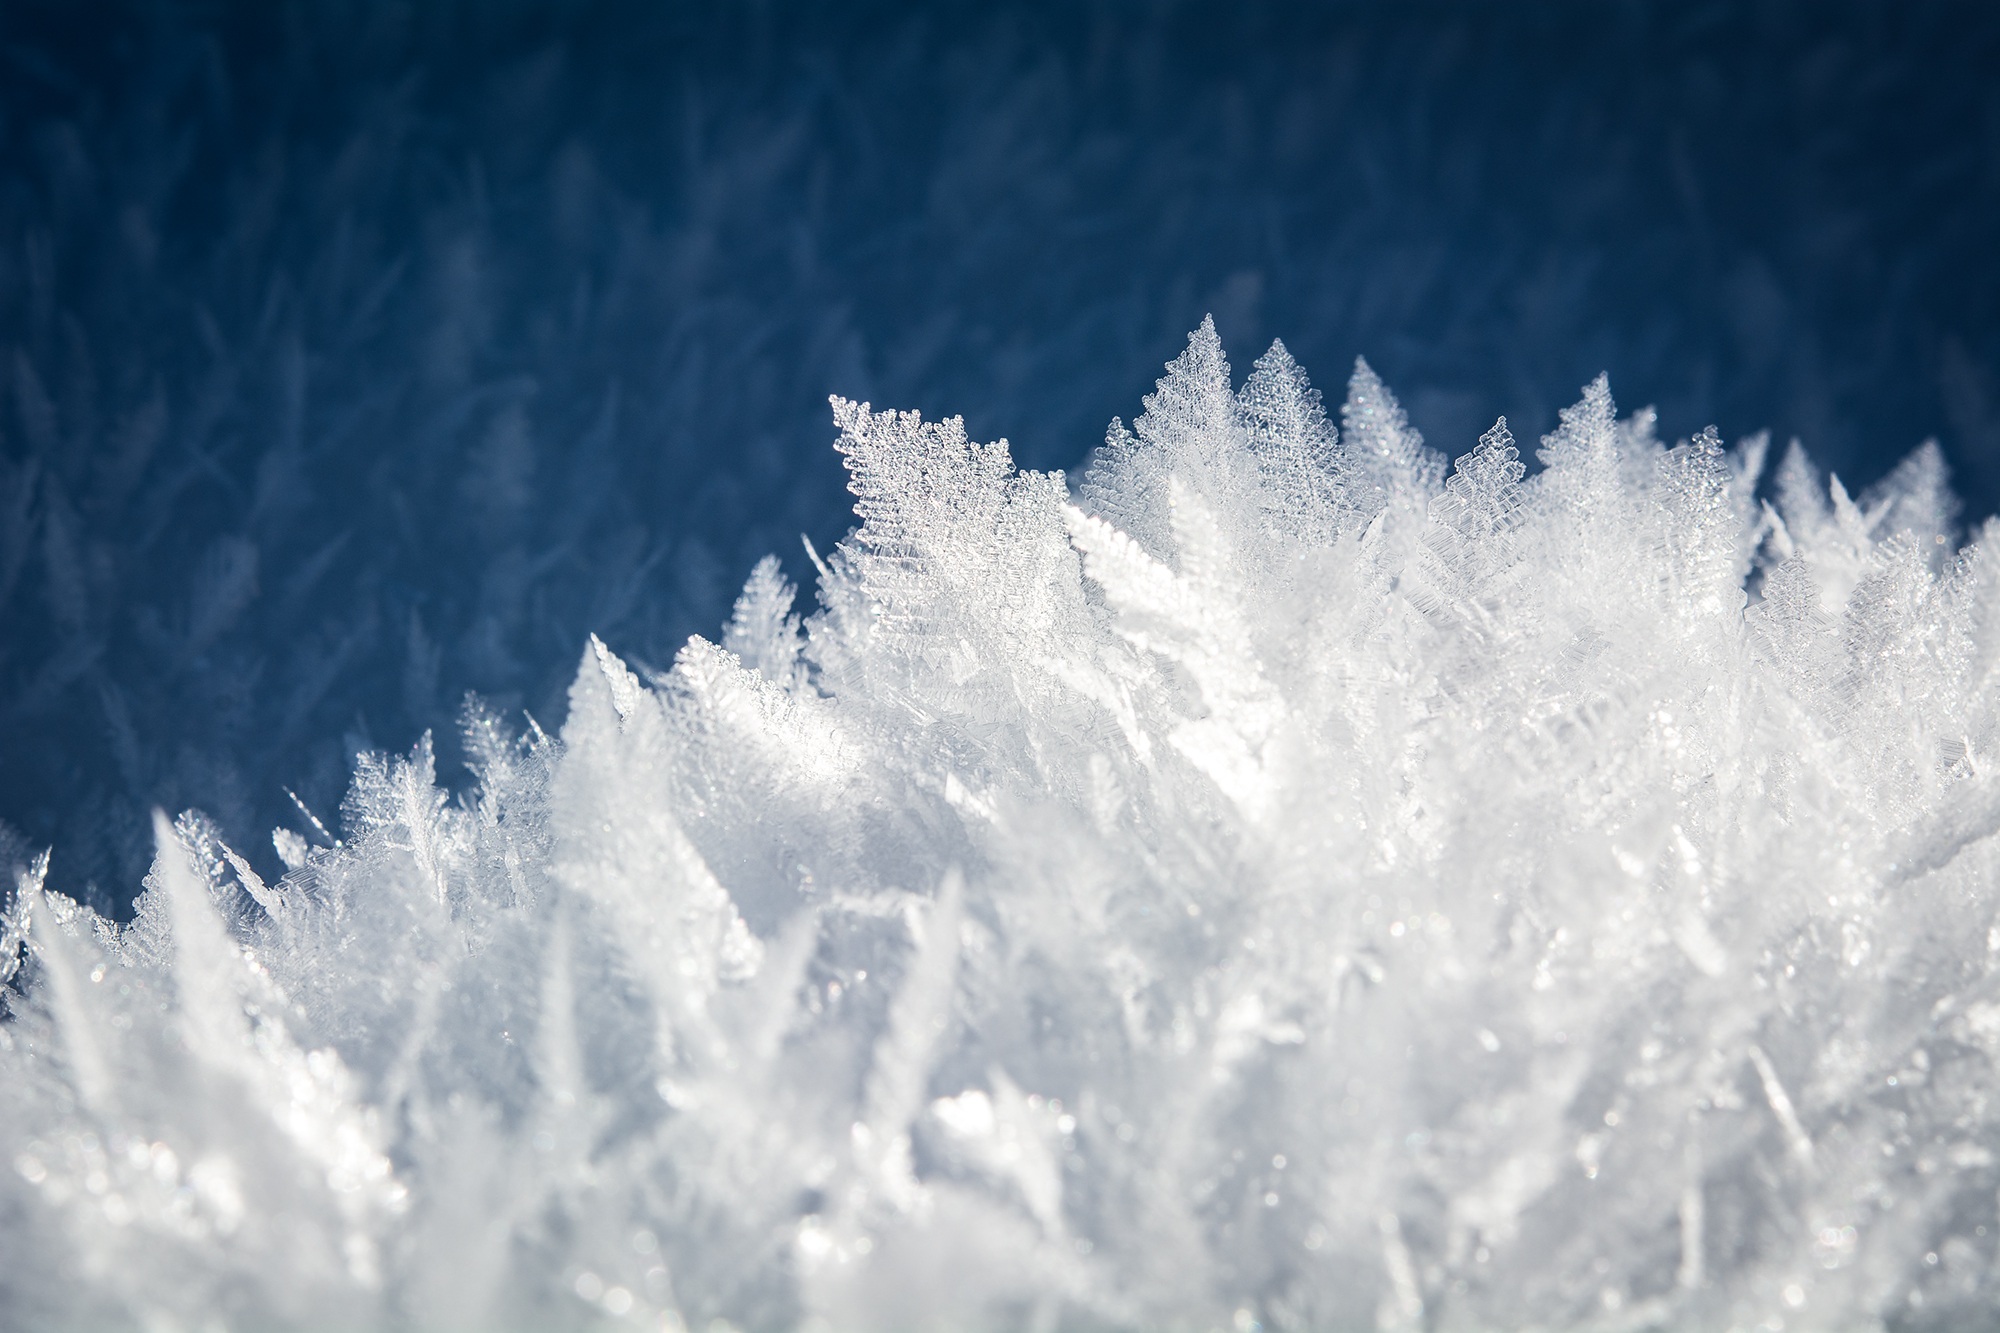
tree, branch, mountain, snow, cold, winter, cloud, sky, sunlight, frost, atmosphere, mountain range, ice, weather, frozen, close, season, sunny, iced, wintry, winter magic, freezing, light and shadow, winter impressions, eiskristalle, crystals, hardest